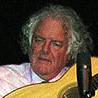
Age: 65